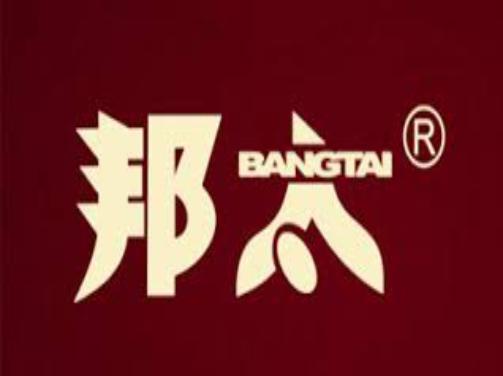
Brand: bigtime
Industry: Necessities